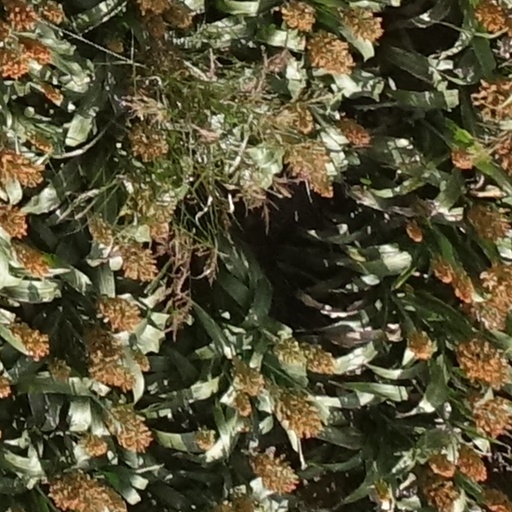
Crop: sorghum